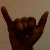
The image shows a hand gesture representing the letter 'Y' in Indian Sign Language.